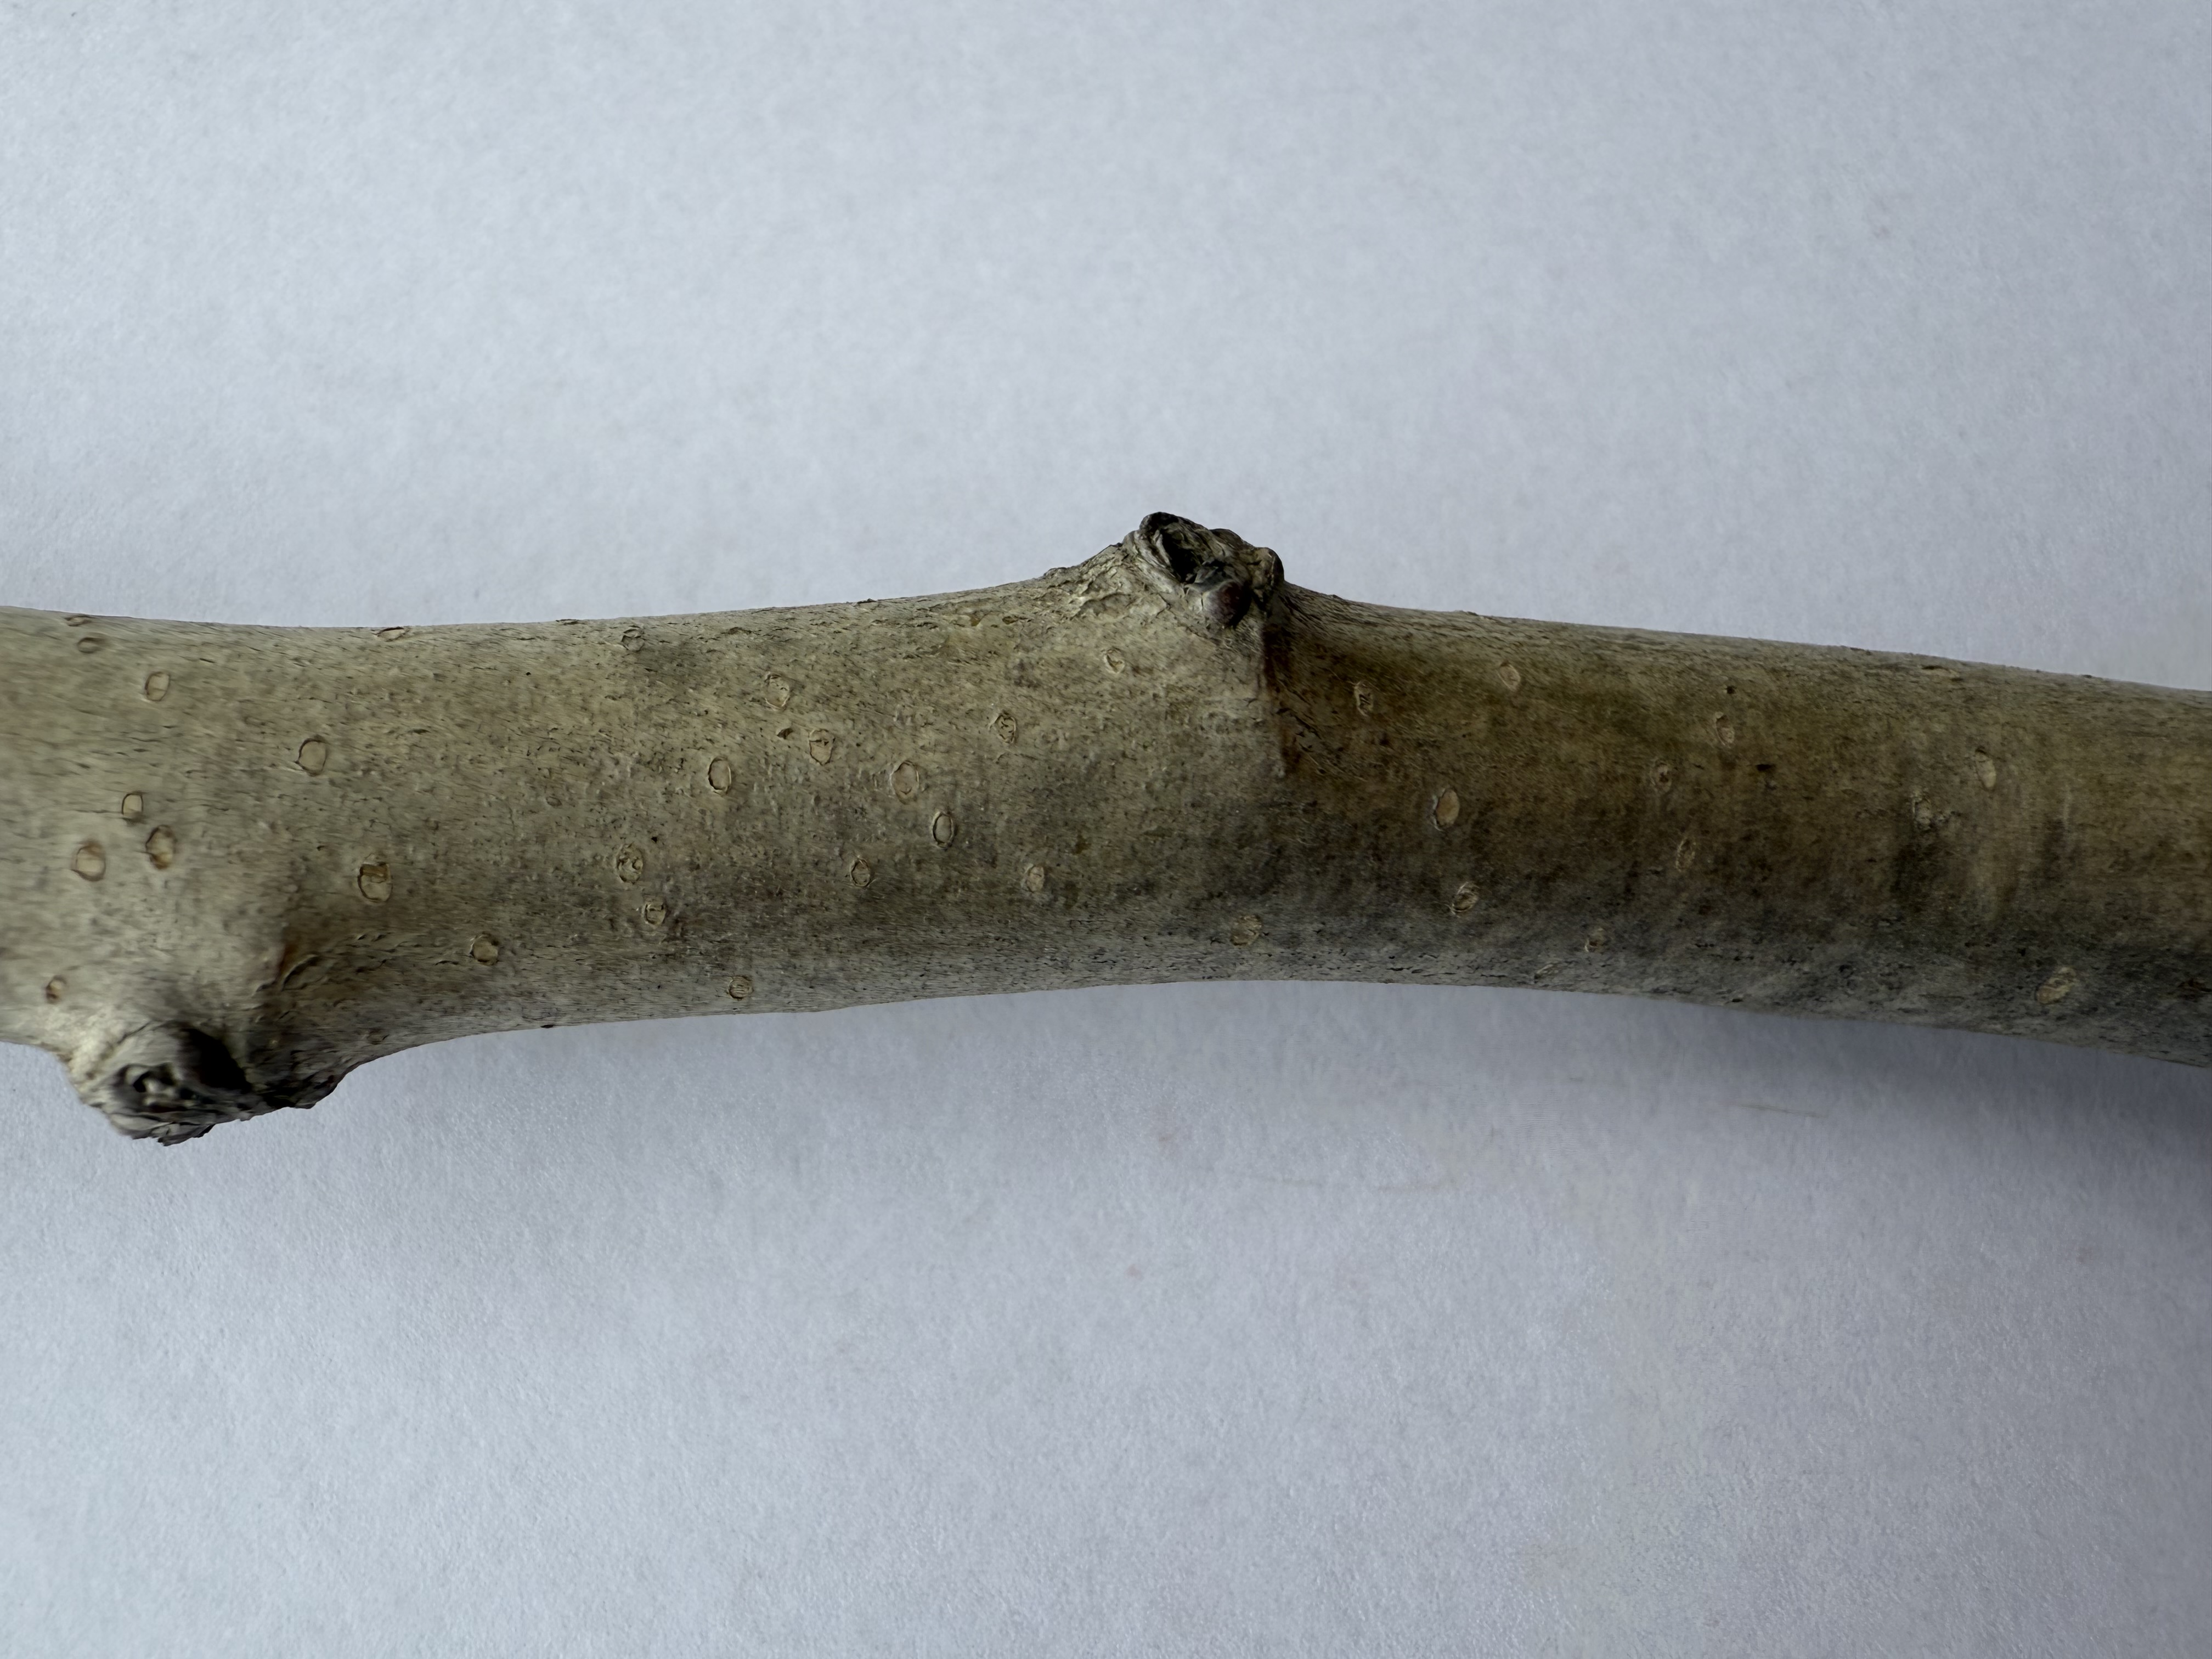
Variety: Medlar